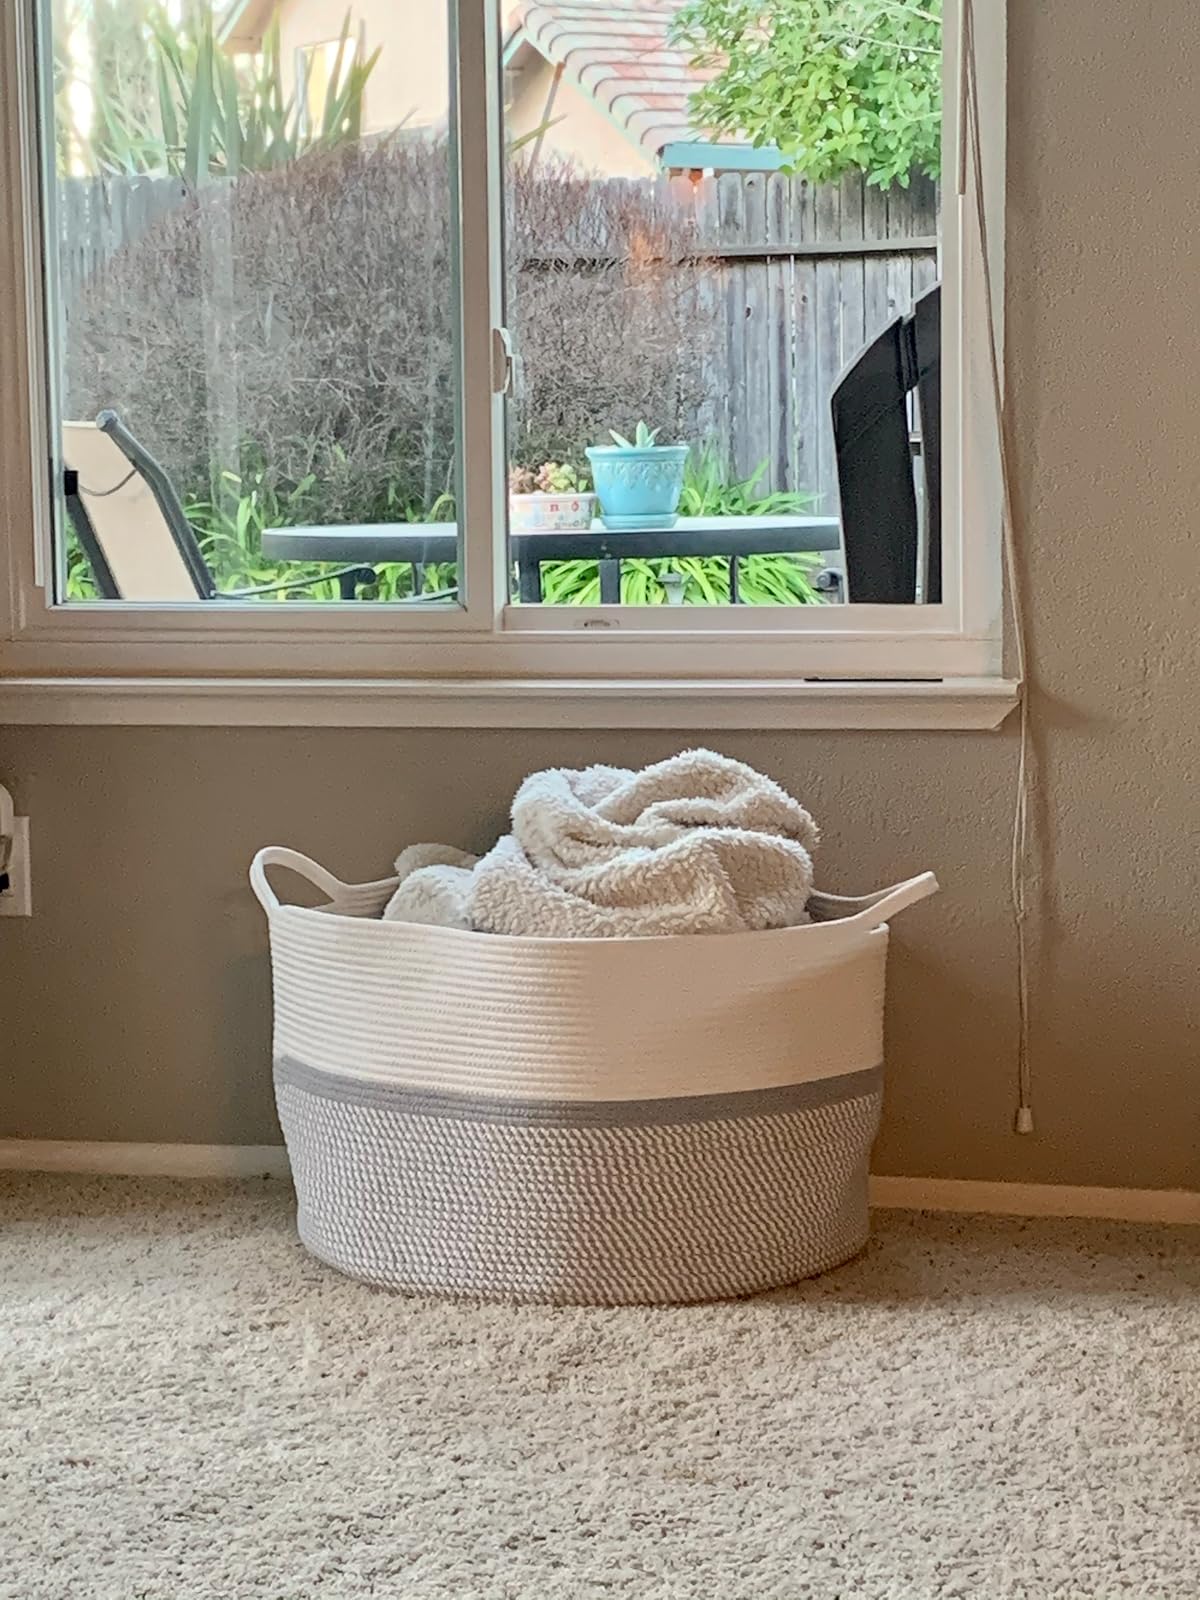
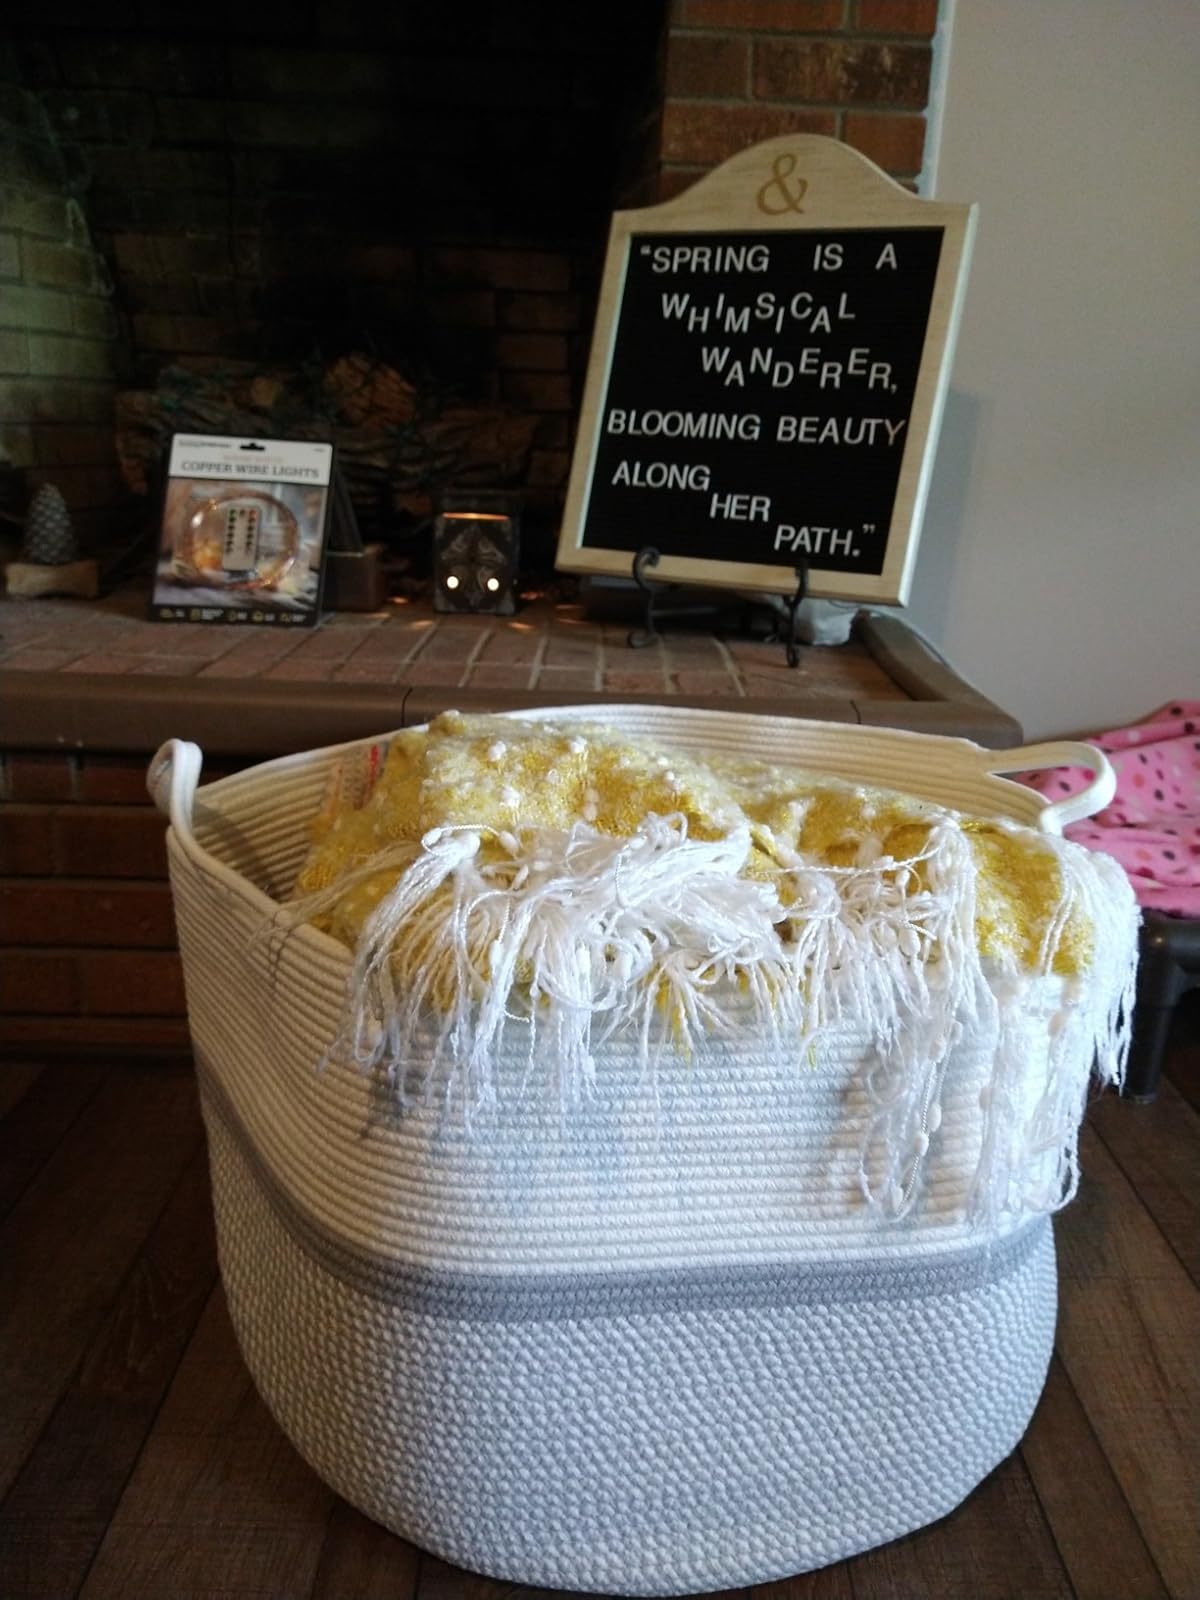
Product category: items_hamper
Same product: yes